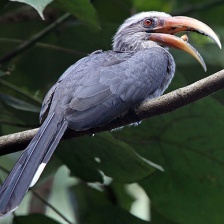
Species: MALABAR HORNBILL
Scientific name: OCYCEROS GRISEUS
ImageNet parent category: hornbill